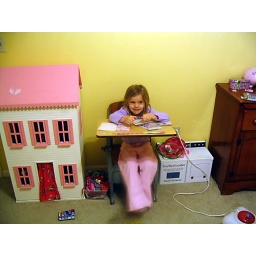
The girl in her desk doing some great coloring.